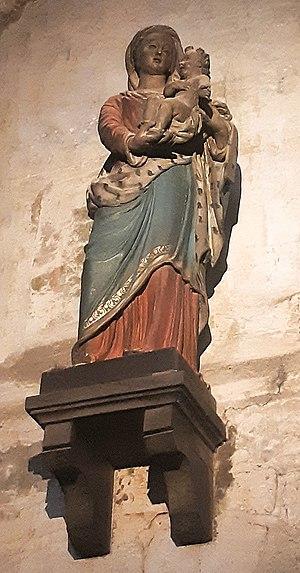
Statue de la Vierge à l'Enfant, originellement du Pont Joubert, à l'église Sainte-Radegonde de Poitiers
L'église Sainte-Radegonde est une église de style roman et de gothique angevin à Poitiers, dans le département français de la Vienne. Construite à l'origine au VIᵉ siècle sous le nom de Sainte-Marie-hors-les-murs par Sainte Radegonde de Poitiers, dont elle abrite la sépulture, reconstruite au XIᵉ siècle, c'est un lieu de pèlerinage et l'une des principales églises de la région.